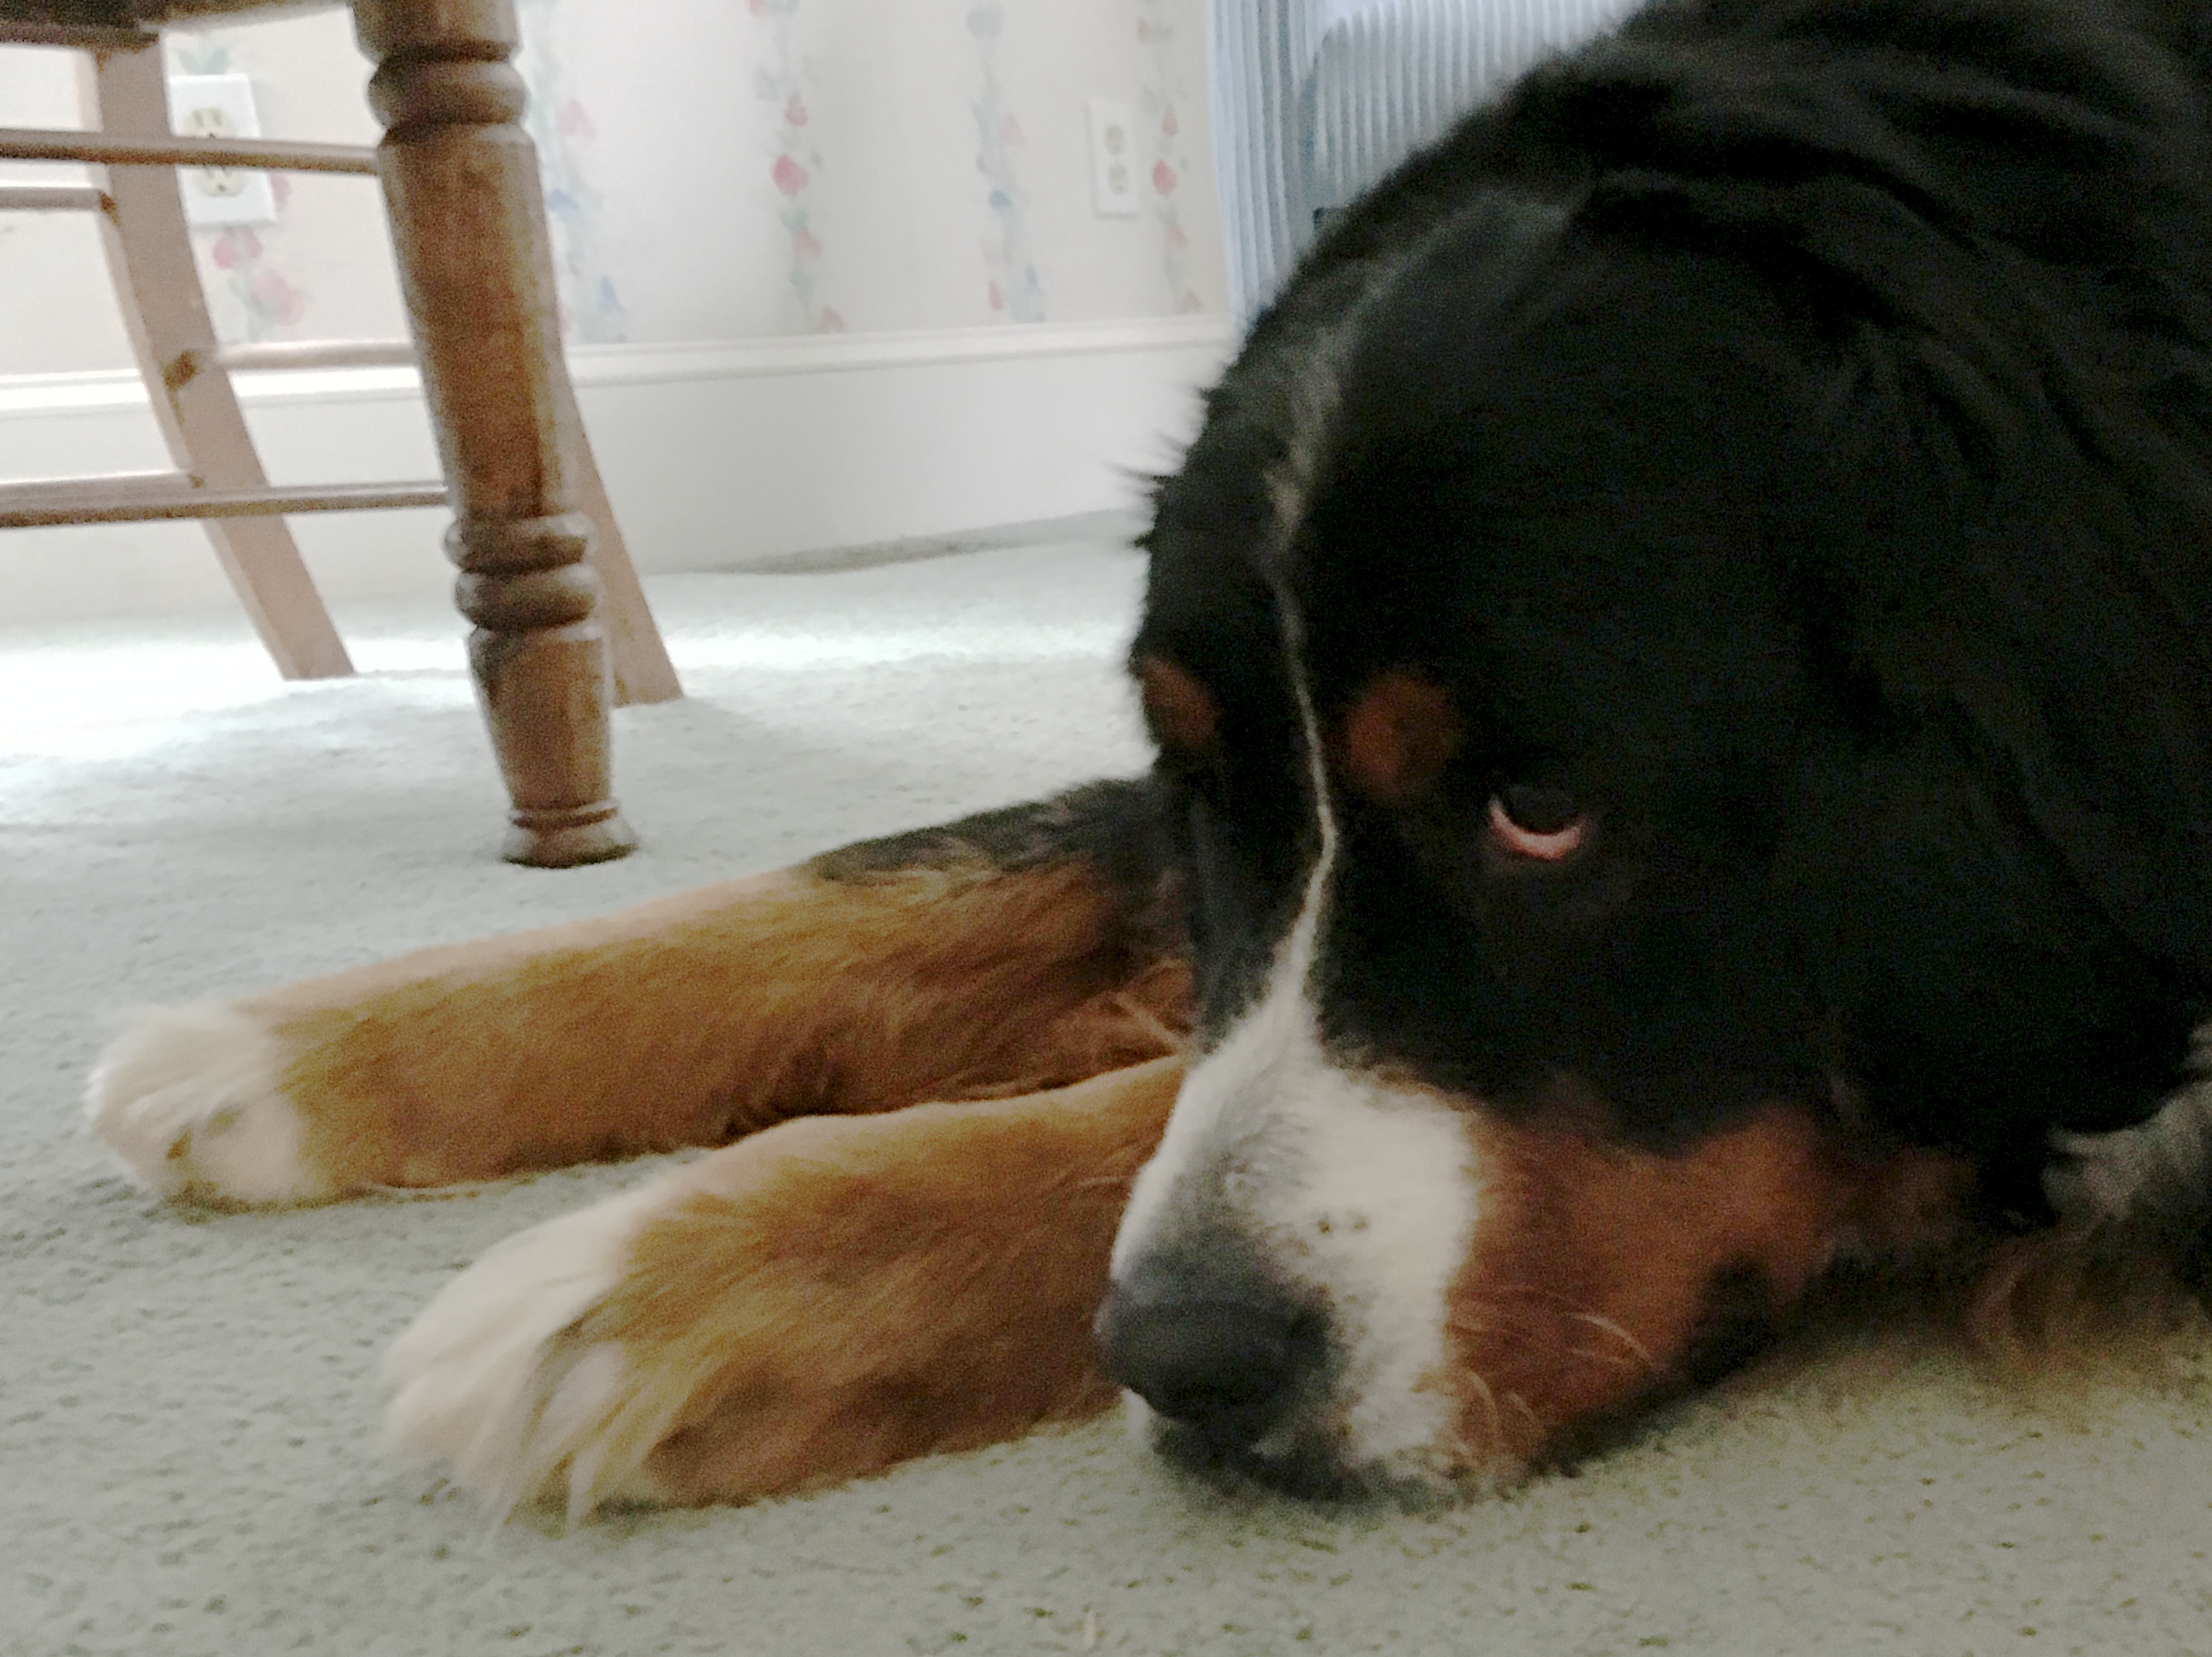
dog, mammal, vertebrate, dog breed, bernese mountain dog, dog like mammal, carnivoran, dog breed group, greater swiss mountain dog